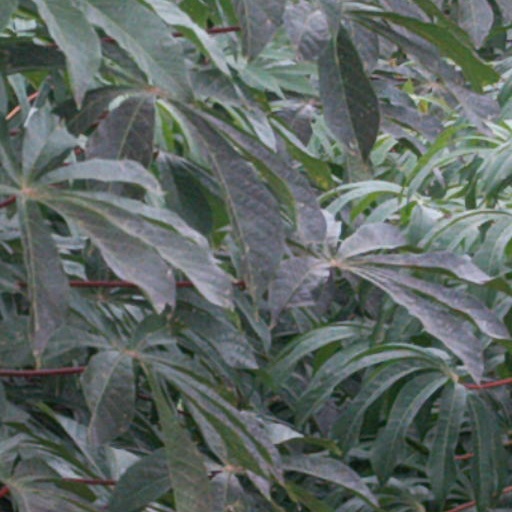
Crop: cassava